Population density

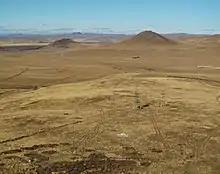
Mongolian Steppes. Mongolia is the least densely populated country in the world due to its harsh climate as a result of its geography.

Population density (people per square kilometre) map of the world in 1994.